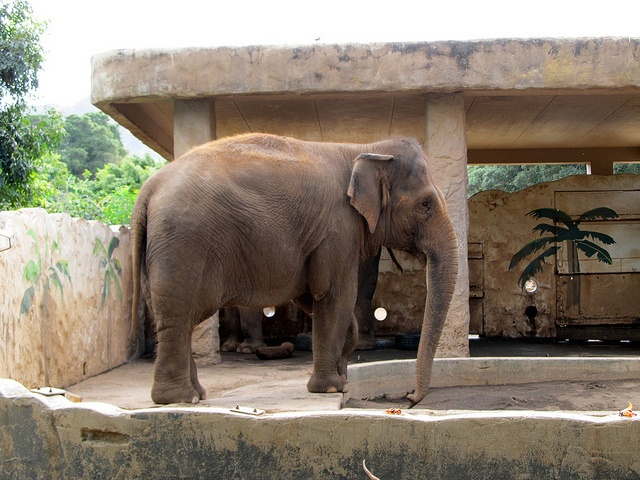
An elephant is in captivity in a hard concrete enclosement.
A large elephant standing in an enclosed area.
An elephant standing in a constructed area with cement crafted fences and structures.
An elephant is standing idly in the wild.
a grey elephant in a large stone cage.